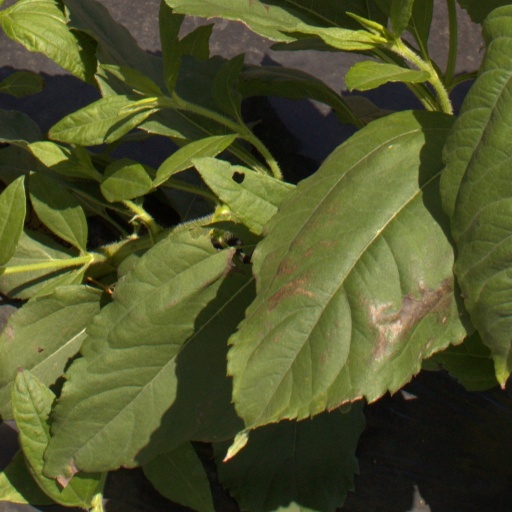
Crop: Jerusalem artichoke